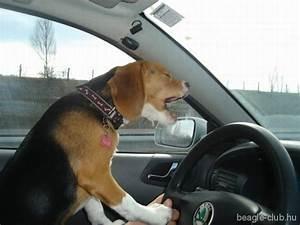
dog